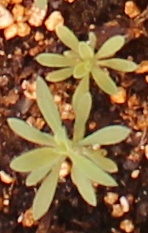
Label: Kochia